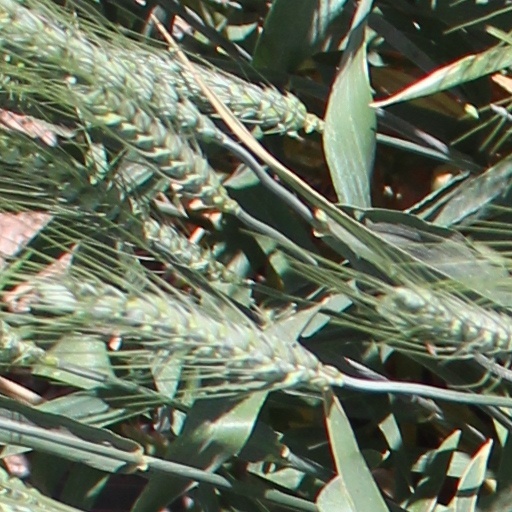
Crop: wheat